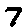
Label: 7